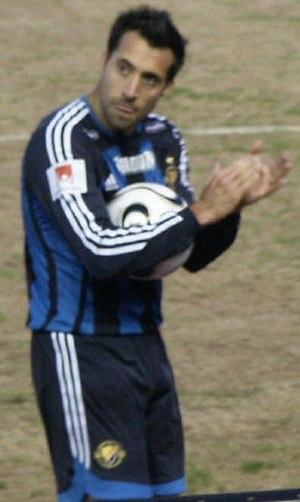
Matías Concha est un footballeur international suédois d'origine chilienne, né le 31 mars 1980 à Malmö en Suède. Il évoluait au poste de défenseur.